2008 Sichuan earthquake

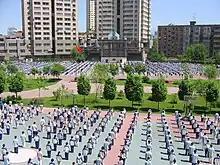
Students paying tribute for earthquake victims in Urumqi

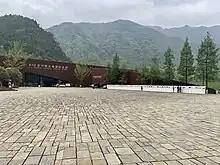
Wenchuan Earthquake Memorial Museum

The State Council declared a three-day period of national mourning for the quake victims starting from May 19, 2008; the PRC's National Flag and Regional Flags of Hong Kong and Macau Special Administrative Regions flown at half mast. It was the first time that a national mourning period had been declared for something other than the death of a state leader, and many have called it the biggest display of mourning since the death of Mao Zedong in 1976. At 14:28 CST on May 19, 2008, a week after the earthquake, the Chinese public held a moment of silence. People stood silent for three minutes while air defense, police and fire sirens, and the horns of vehicles, vessels and trains sounded. Cars and trucks on Beijing's roads also came to a halt. People spontaneously burst into cheering "Zhongguo jiayou!" (Let's go, China!) and "Sichuan jiayou" (Let's go, Sichuan!) afterwards.